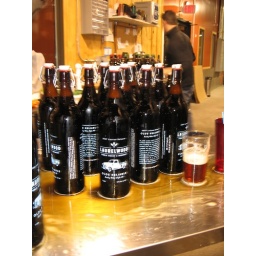
...to bottle up your barleywine.Note: the glass in this picture is a foam catching receptacle, not used for consumption.